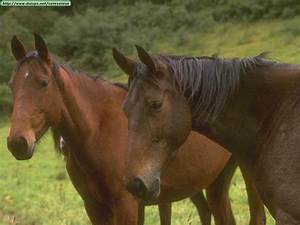
Label: horse